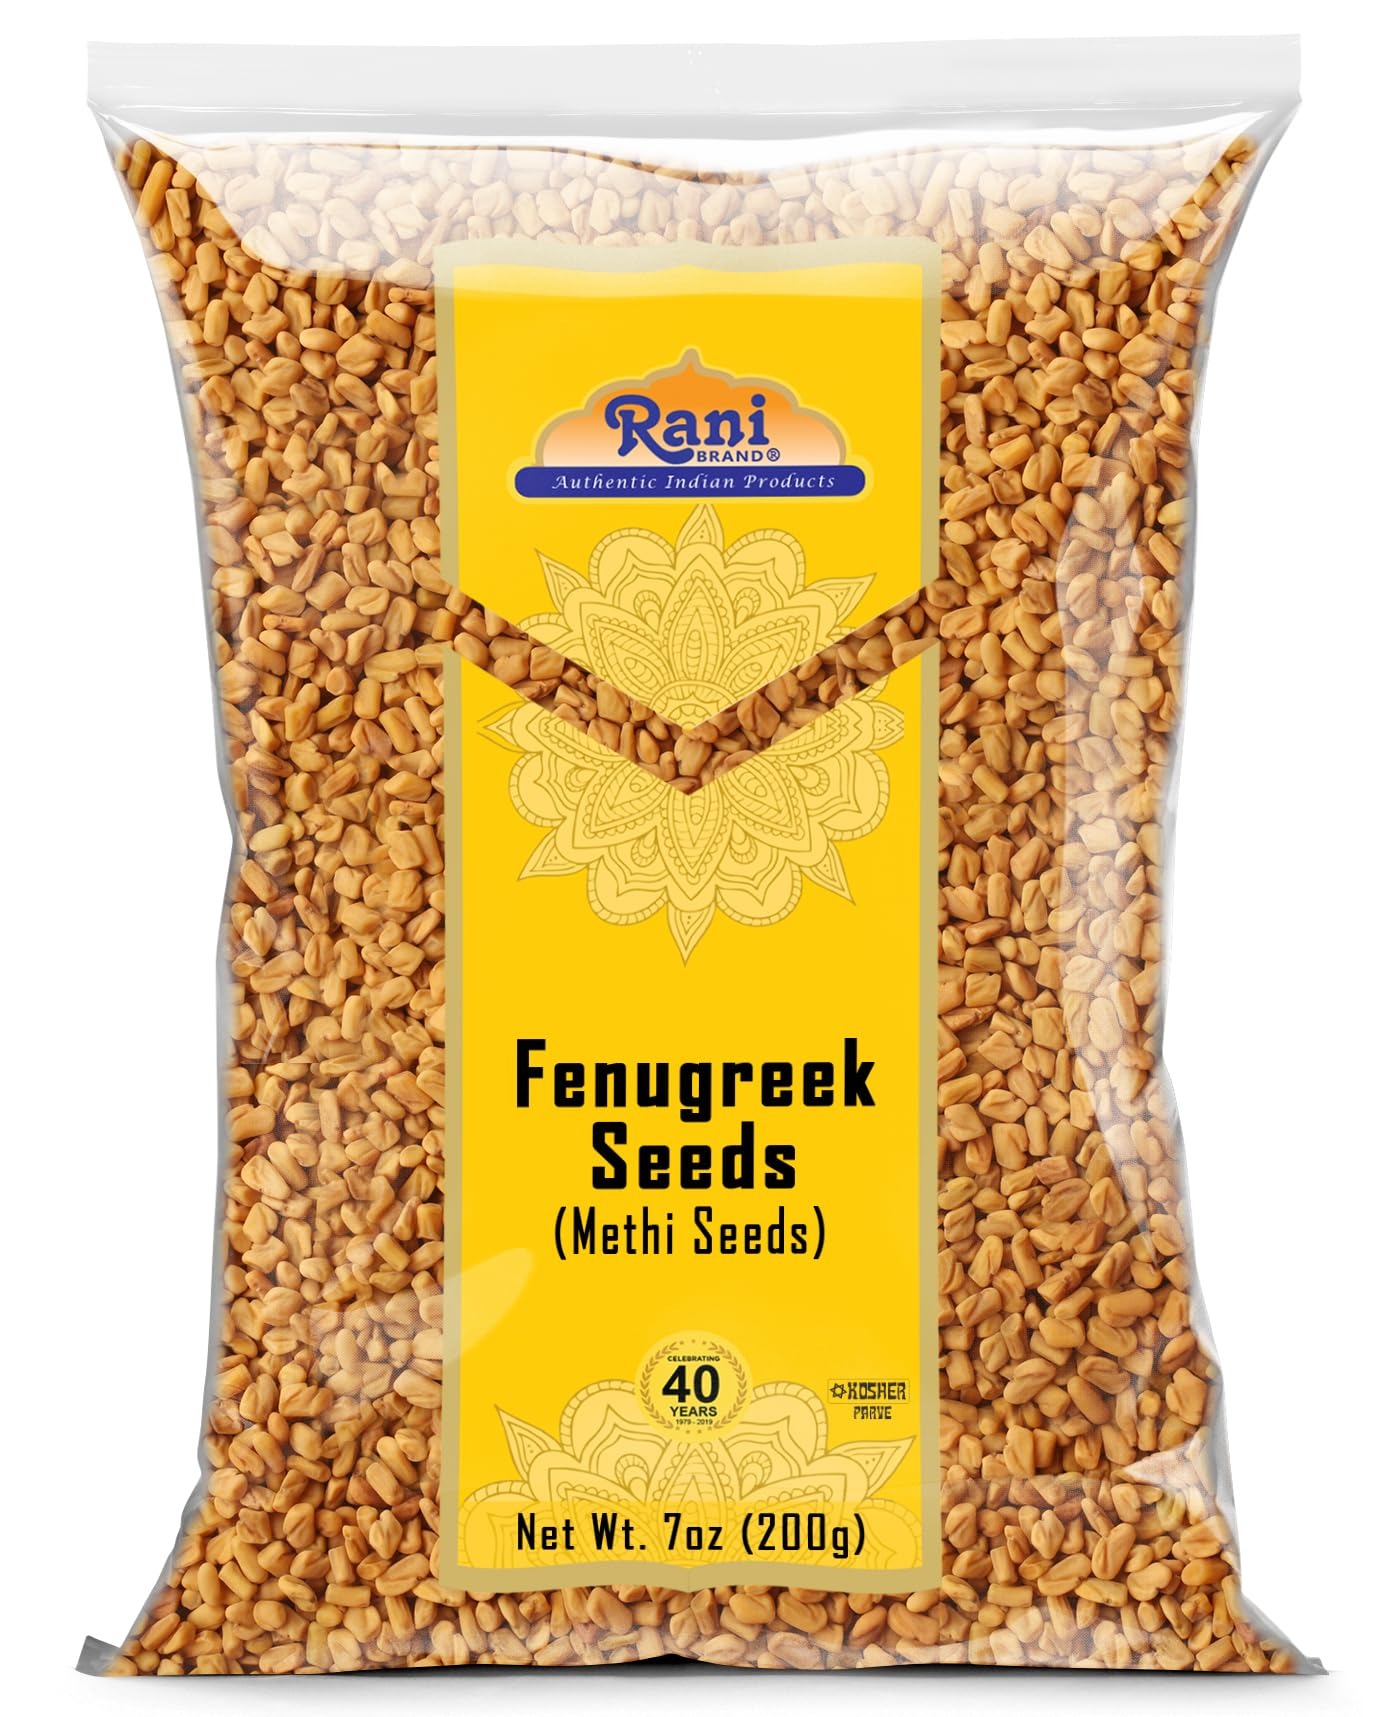
Item Name: Rani Fenugreek (Methi) Seeds Whole 7oz (200g) Trigonella foenum graecum ~ All Natural | Vegan | Gluten Friendly | Non-GMO| Kosher | Indian Origin, used in cooking & Ayurvedic spice
Product Description: <b>Fenugreek</b> is Native to the eastern Mediterranean and is cultivated widely in India, Morocco, France and Argentina. Fenugreek is a favorite spice in South India and Sri Lanka, where it is not limited to curries, but may also be found in chutneys, lentil dishes, pickles, and vegetables. The strong aromatic aroma of fenugreek is similar to that of celery and is a dominate ingredient in curry powders.
Value: 7.0
Unit: Ounce

Price: 7.99